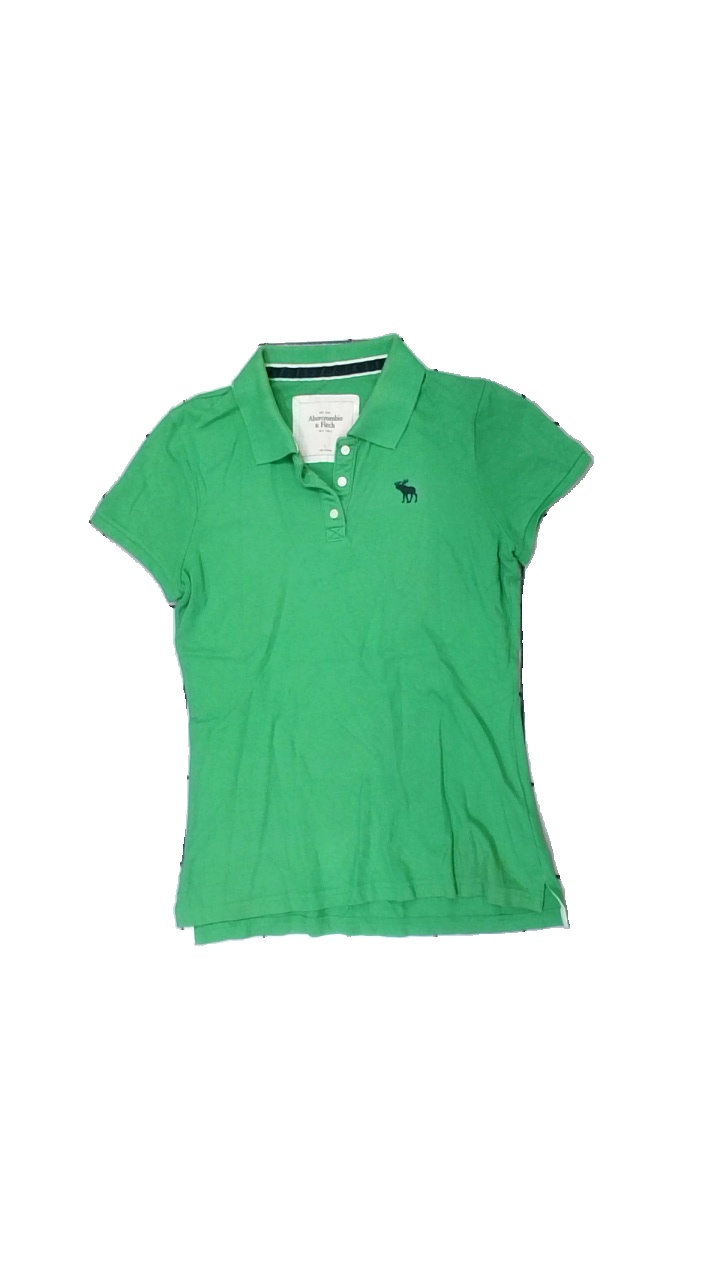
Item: Top (Men)
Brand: Abercomb & Fitch
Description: grön pike med broderad logga fram
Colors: Green
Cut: Regular
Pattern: Embroidered
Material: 100% cotton
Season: All
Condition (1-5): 5
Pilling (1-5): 5
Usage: Reuse
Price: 50-100